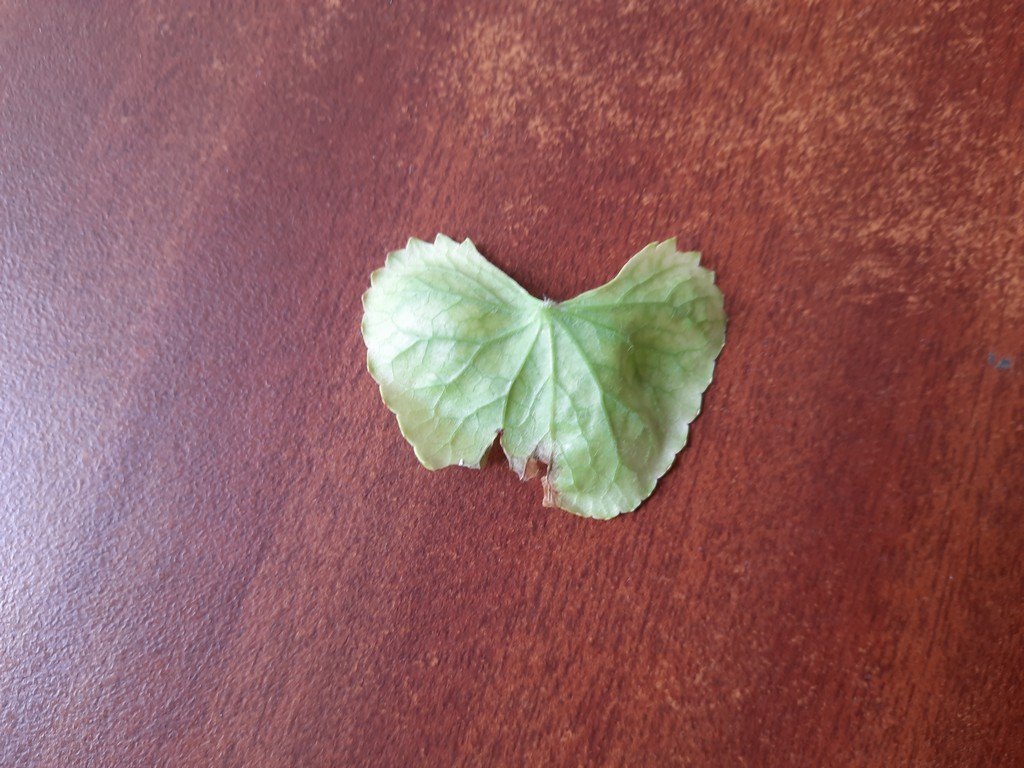
Label: Unhealthy